Apollo 1

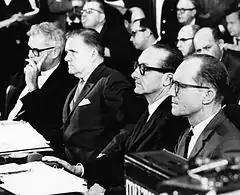
Deputy Administrator Seamans, Administrator Webb, Manned Space Flight Administrator George E. Mueller, and Apollo Program Director Phillips testify before a Senate hearing on the Apollo accident.

As a result of the in-flight failure of the Gemini 8 mission on March 17, 1966, NASA Deputy Administrator Robert Seamans wrote and implemented "Management Instruction 8621.1" on April 14, 1966, defining "Mission Failure Investigation Policy And Procedures". This modified NASA's existing accident procedures, based on military aircraft accident investigation, by giving the Deputy Administrator the option of performing independent investigations of major failures, beyond those for which the various Program Office officials were normally responsible. It declared, "It is NASA policy to investigate and document the causes of all major mission failures which occur in the conduct of its space and aeronautical activities and to take appropriate corrective actions as a result of the findings and recommendations."